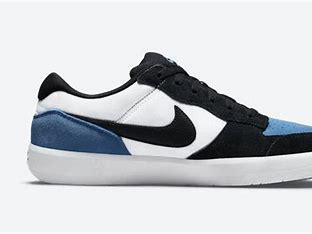
Brand: Nike
Model: SB Force 58